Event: Ecuador Earthquake
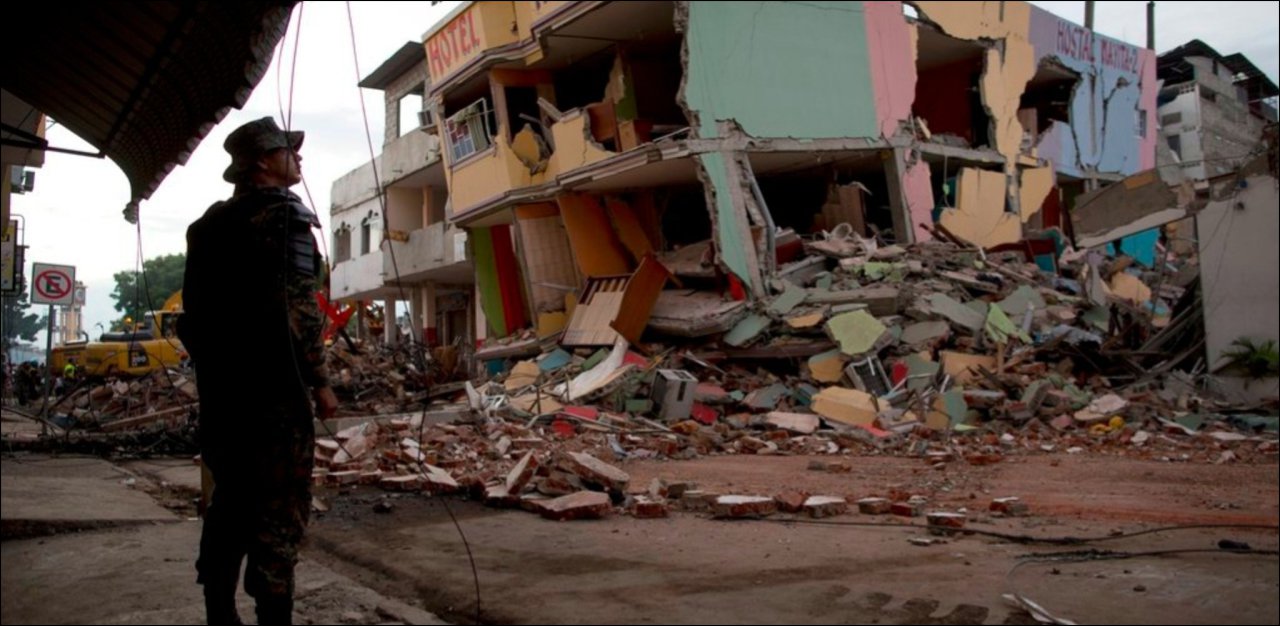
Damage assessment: damage